National Gendarmerie

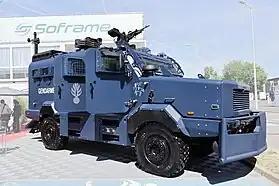
Multipurpose gendarmerie intervention vehicle

The National Gendarmerie uses varieties of different European cars in the fleet, such as the Renault Megane, Peugeot Partner, Renault Scénic, Ford Ranger,